Twining Laboratories

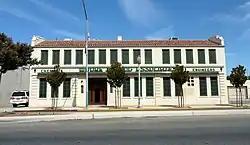

Twining Laboratories, at 2527 Fresno St. in Fresno, California, was built in 1930. The building was listed on the National Register of Historic Places in 1991.